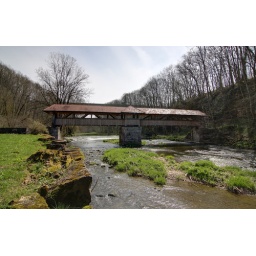
Covered bridge across the Jagst river near Crailsheim, Germany.